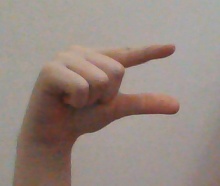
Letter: dal